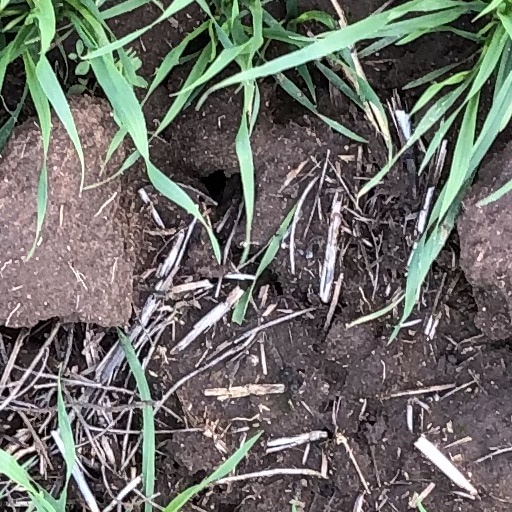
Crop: wheat